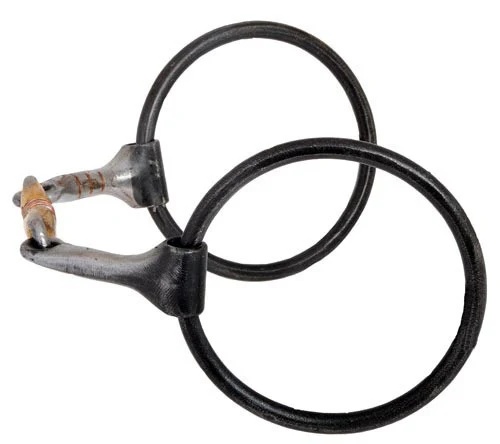
Dutton O-Ring Dogbone Mouthpiece Bit
A nice bit for teaching horses to respond using lighter hands Each bit is hand forged and designed to effectively improve communication 3” hand forged rings 5" Wide Mouthpiece Mouthpiece is 3/8" in diameter Three piece mouthpiece
Brand: Dutton Bits
Category: Sporting Goods > Outdoor Recreation > Equestrian > Horse Tack > Bridle Bits